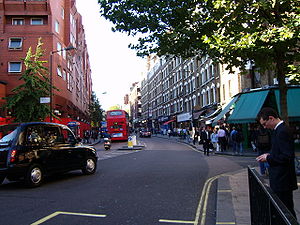
Charing Cross Road
Charing Cross Road, London. udsigt mod nord fra krydset med Long Acre.
Charing Cross Road er en gade i London som løber nord fra Trafalgar Square til St Giles' Circus, og derpå bliver til Tottenham Court Road. Den hedder det fordi den løber fra Charing Cross. Det originale Charing Cross blev rejst af Edward 1. som et af de kors som markerede den rute liget af hans gemalinde blev fragtet til London.